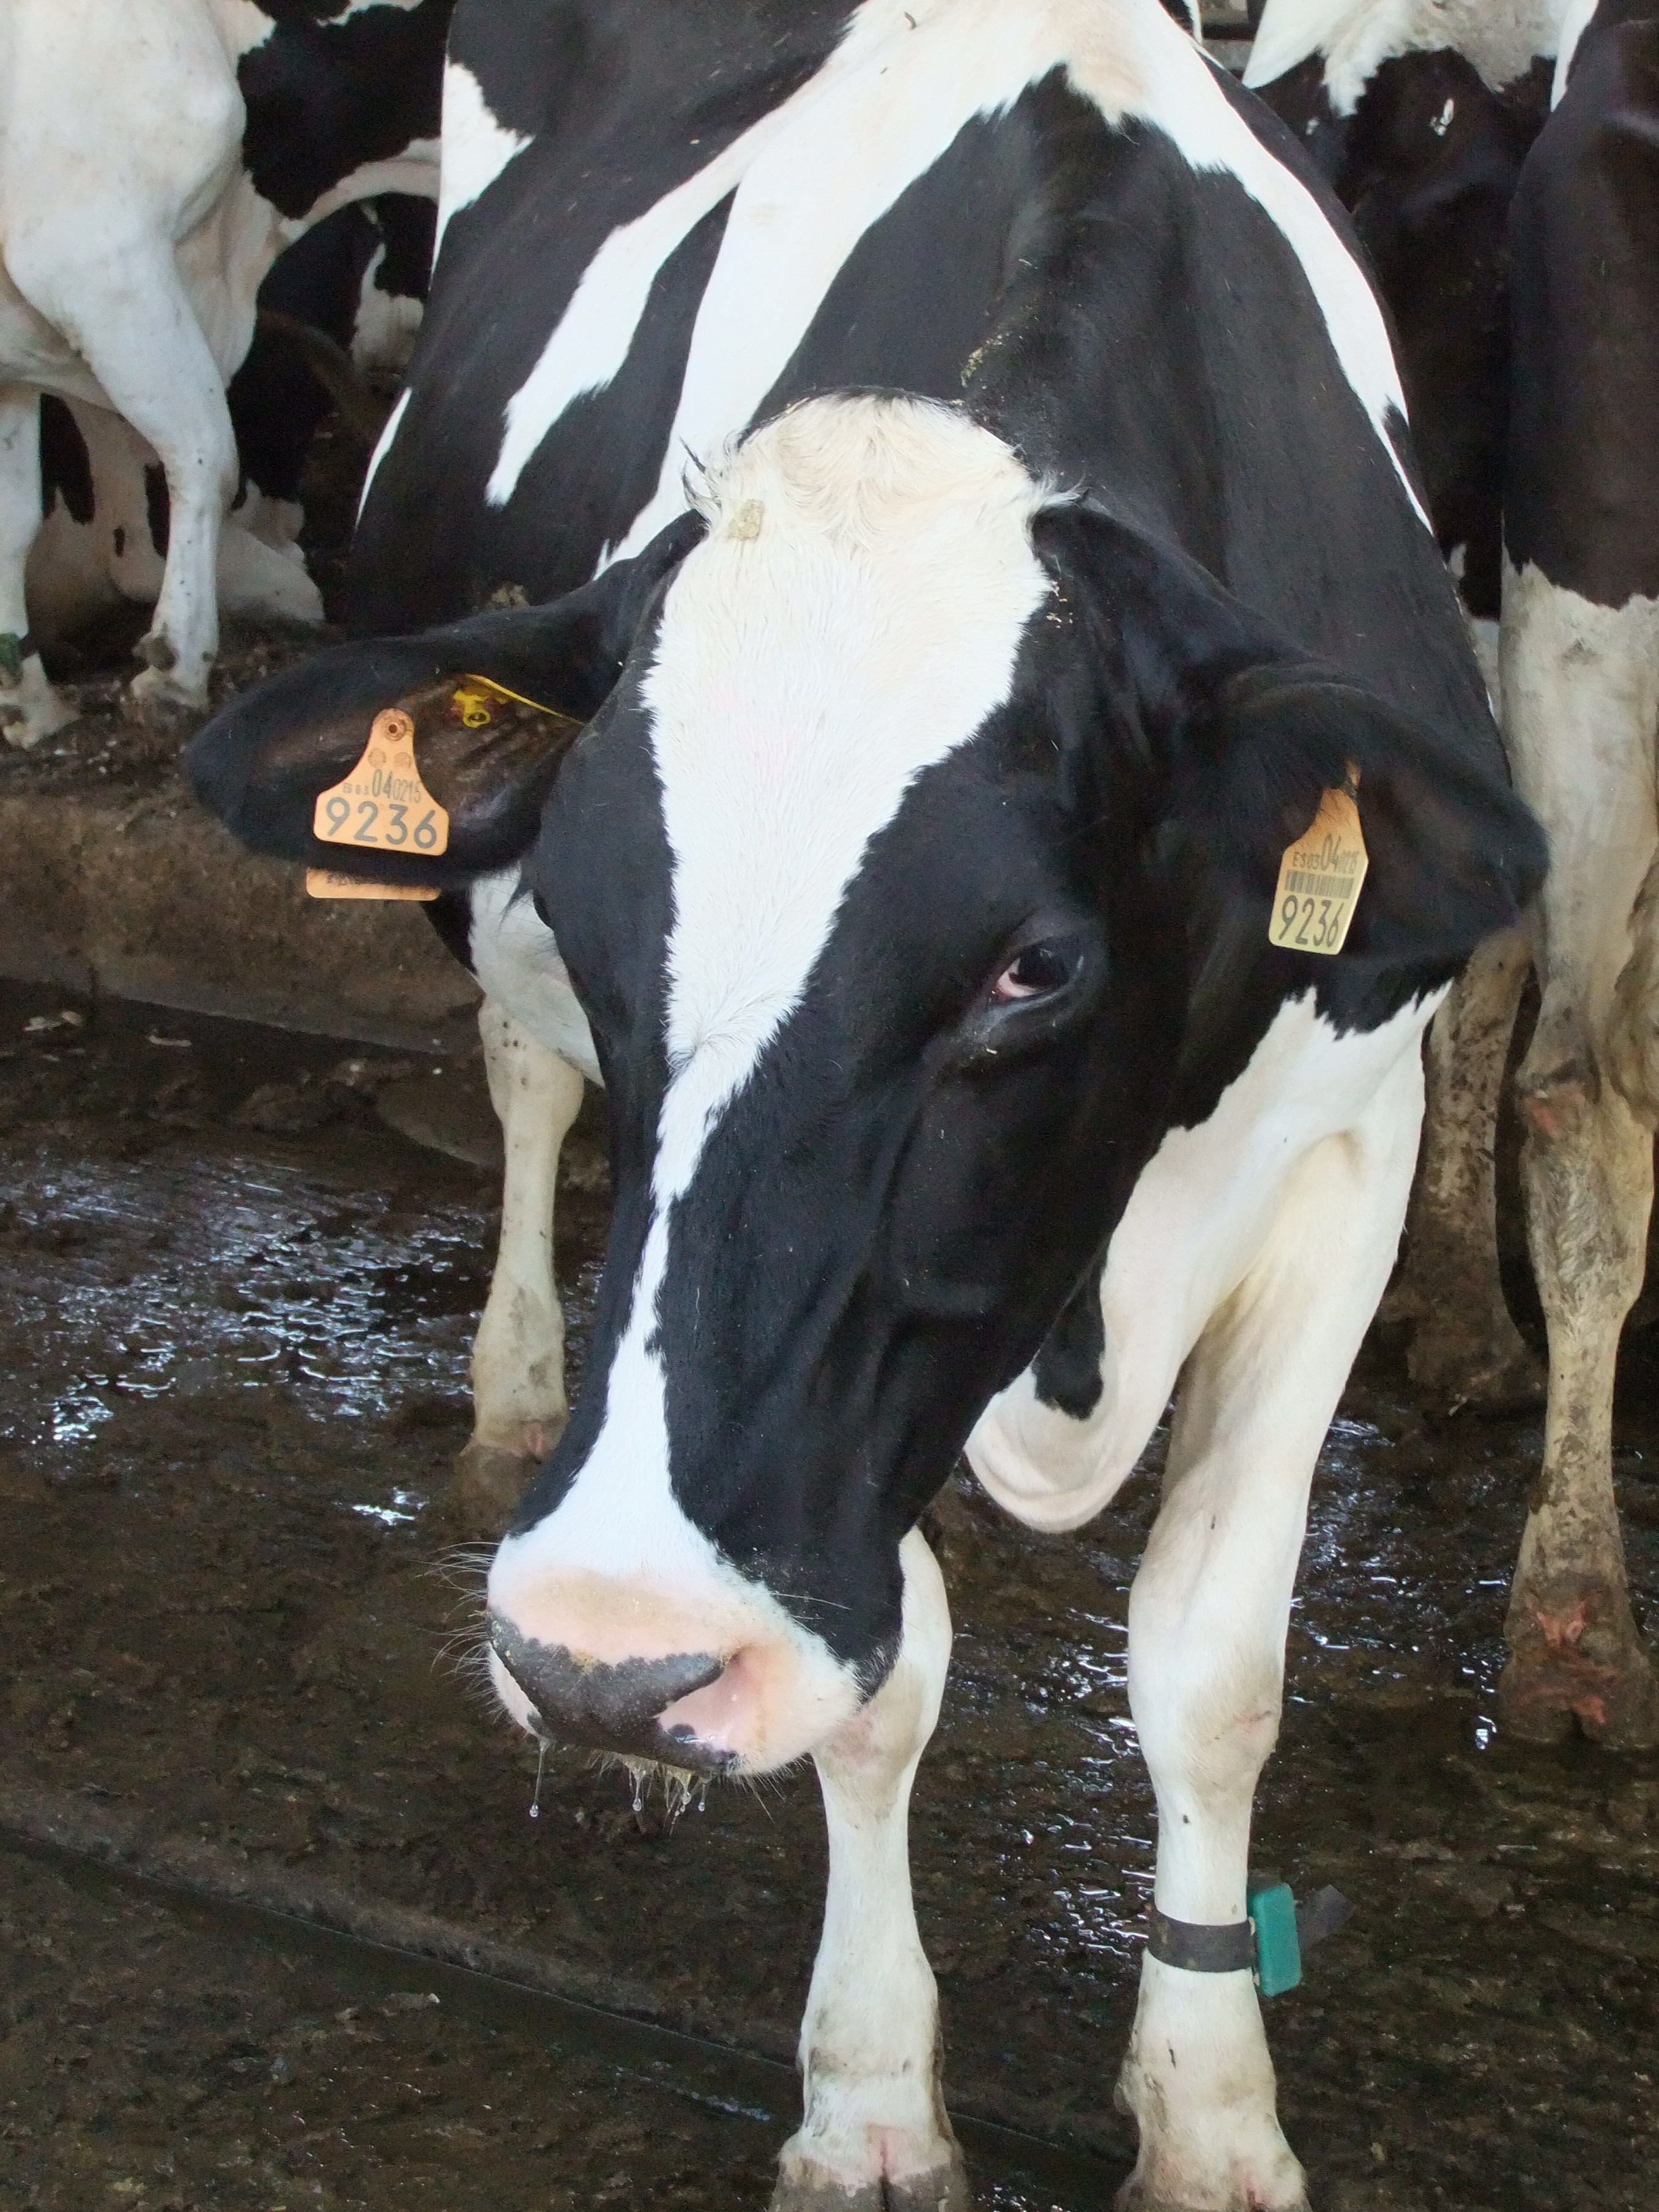
cow, livestock, calf, animals, dairy, dairy cow, cattle like mammal, cow goat family